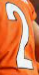
Number: 2